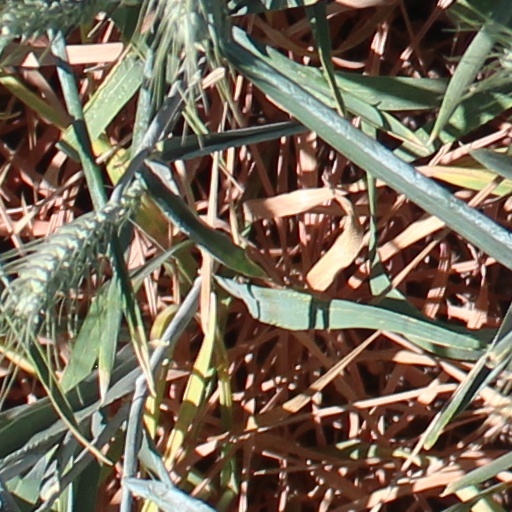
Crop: wheat